Roy Ewans

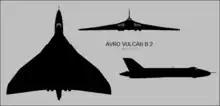
Avro Vulcan B2

He married Enid Frayn, a mathematician, and they had three sons and a daughter, with seven grandchildren. He became a Fellow of the Royal Aeronautical Society in 1957.